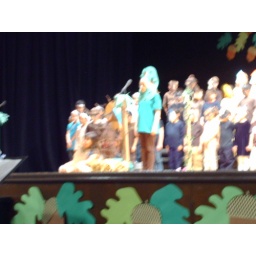
Emily played the oak tree in this 2nd grade production. It was cute and fun.